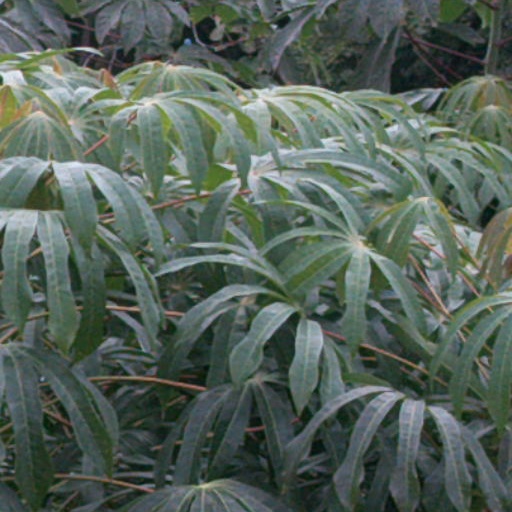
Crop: cassava